Jacopo Aconcio

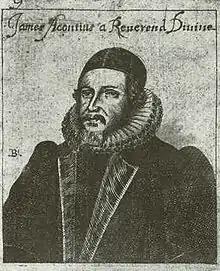
Jacopo Aconcio, c. 1560

Jacopo Aconcio was an Italian jurist, theologian, philosopher and engineer. He is now known for his contribution to the history of religious toleration.